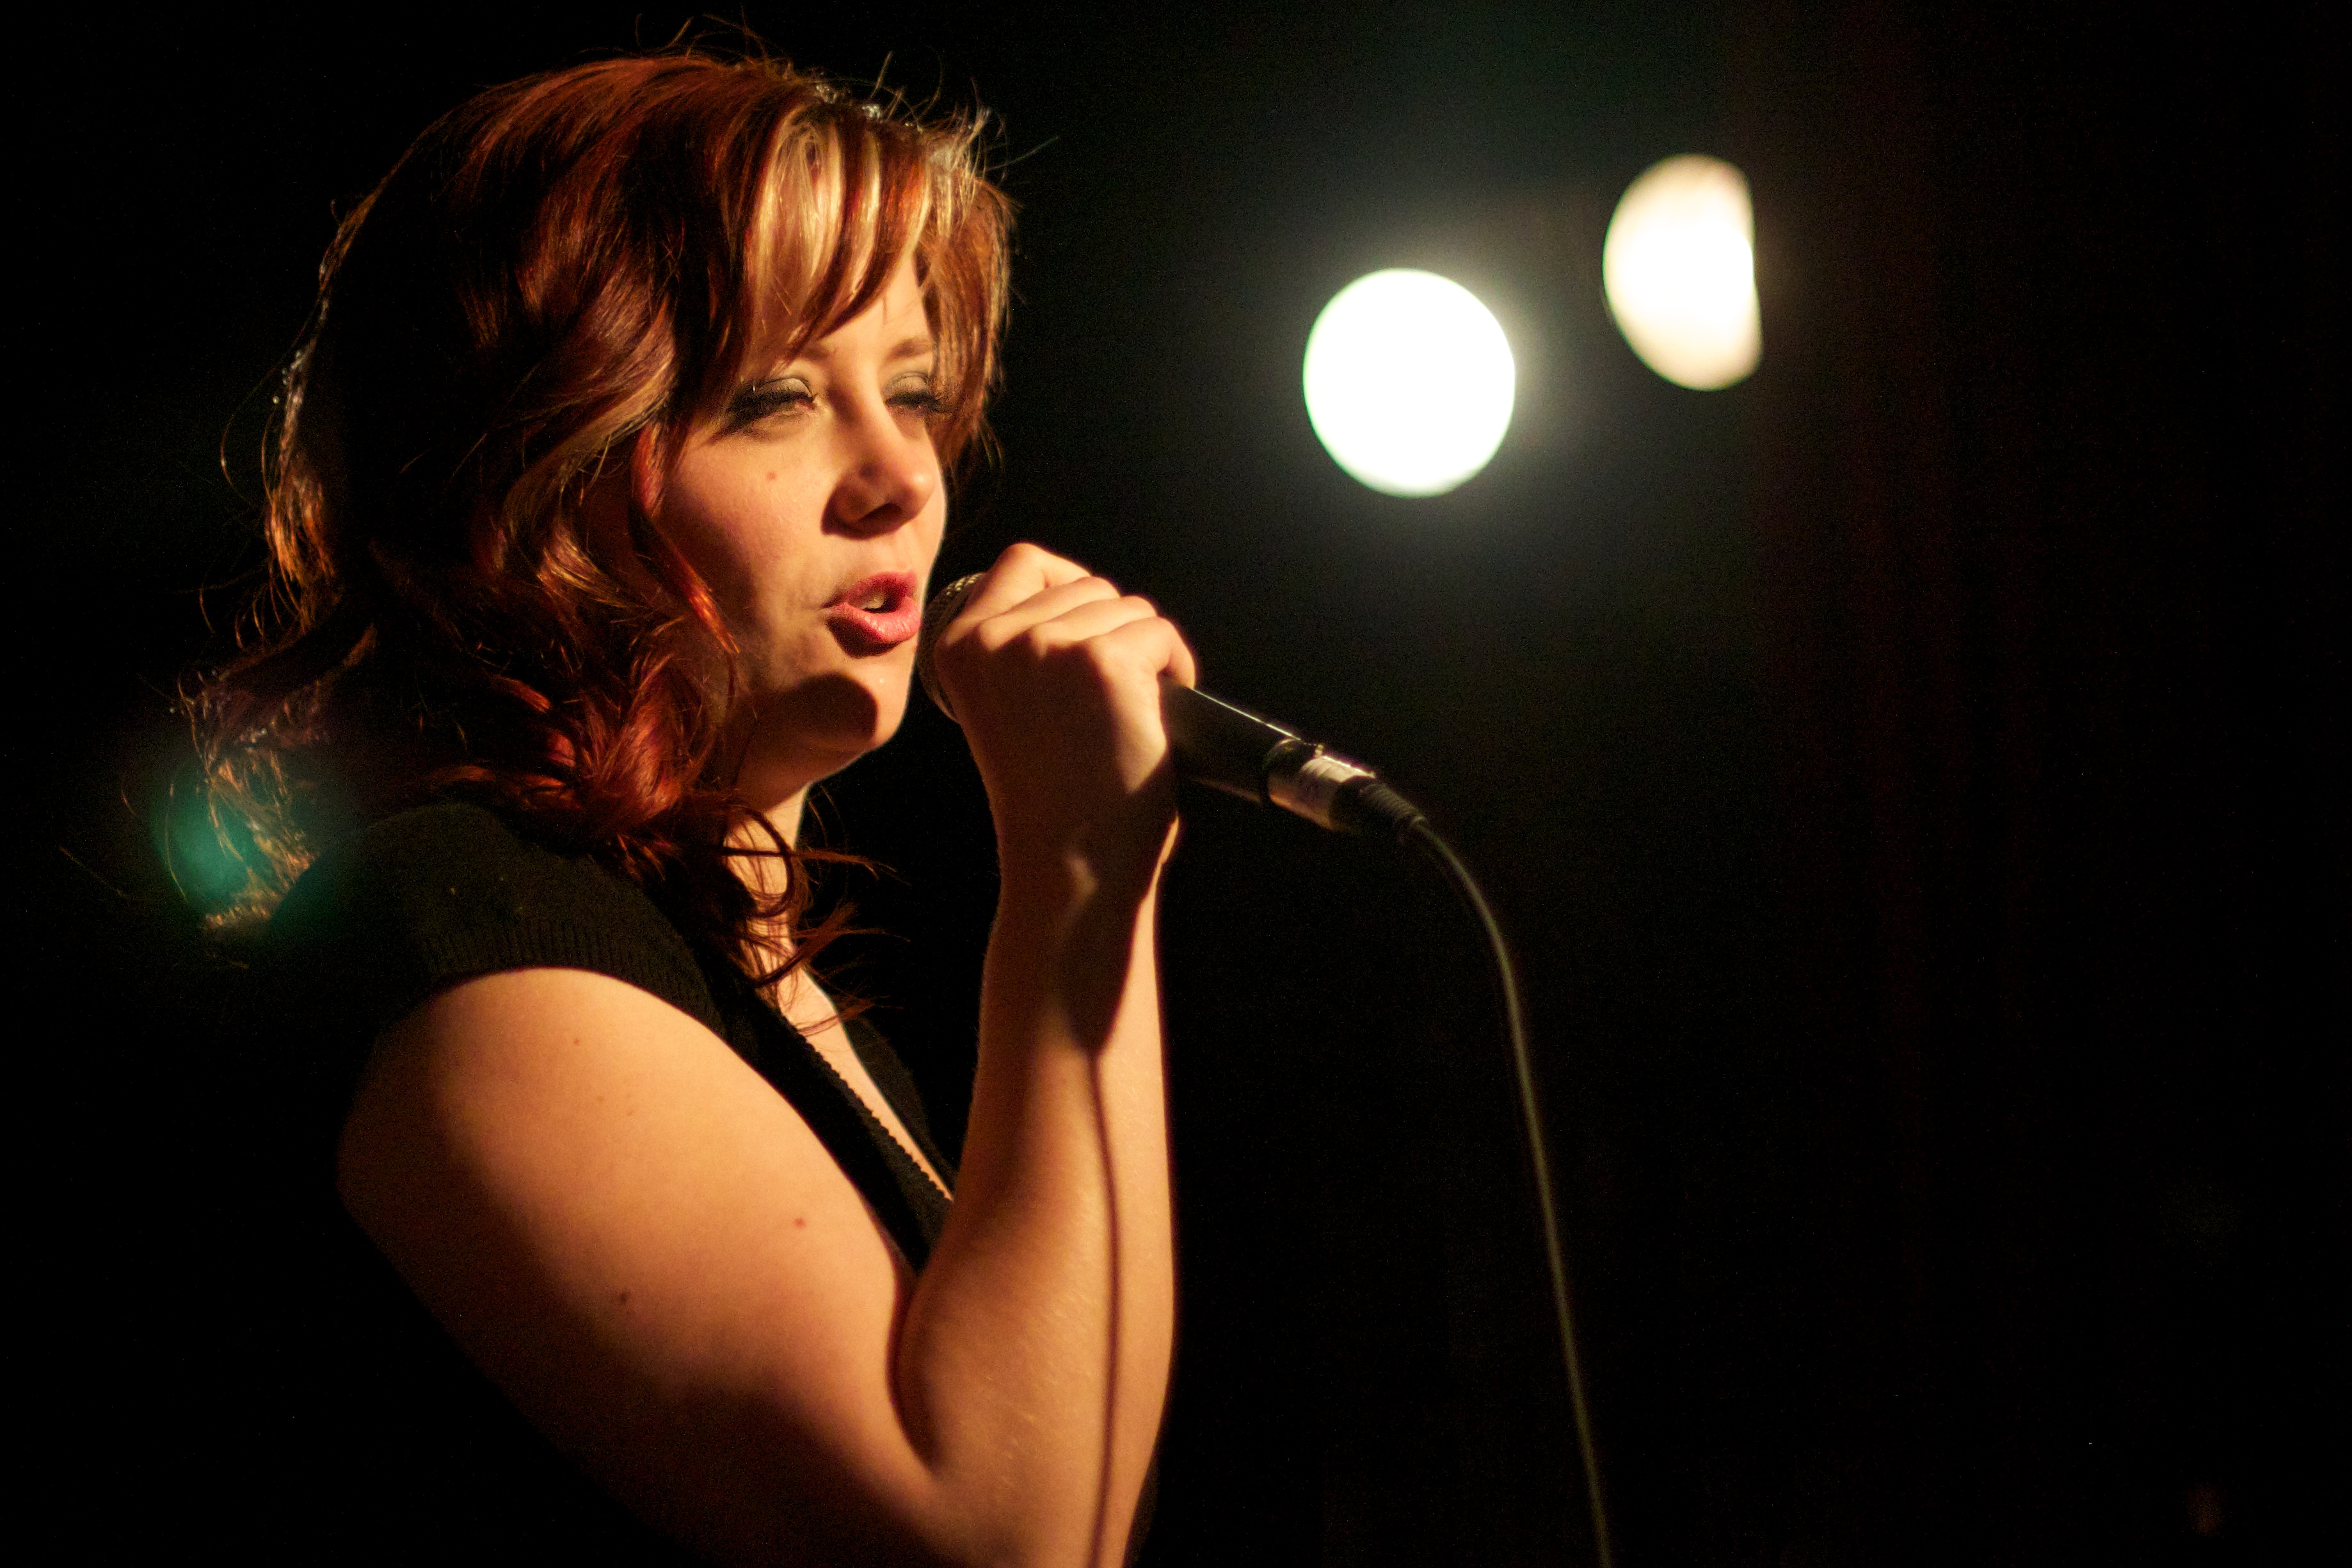
music, concert, darkness, musician, performance art, stage, performance, singing, guitarist, entertainment, performing arts, singer songwriter